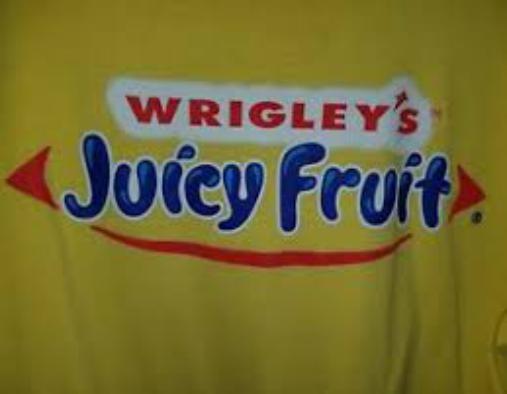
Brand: Juicy Fruit
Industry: Food